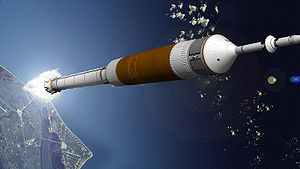
Ares I / Planlagte Ares I-opsendelser
Fremtidig opsendelse af Ares I / Orion
Ares I er en løfteraket som NASA var i gang med at udvikle, som en del af Constellation-programmet. NASA vil bruge Ares I til at opsende Orionfartøjet som skal bringe mennesker ud i rummet efter at rumfærgen blev taget ud af brug i 2011. Ares I var tidligere kendt som Crew Launch Vehicle eller CLV, uofficielt kaldes den for the Stick – pinden. Den større ubemandede Ares V er designet til at komplementere Ares I. Denne vil være fragtraketten i Constellationprogrammet. Det er dog ikke sikkert, at det bliver netop Ares-løfteraketterne, som kommer til at bære menneskeheden ud på de næste rumeventur. United Launch Alliance, et joint venture mellem the Boeing Company og Lockheed Martin, har præsenteret deres Delta IV Heavy rocket som et alternativ, da denne raket allerede eksisterer og bruges til at sende militære og civile satellitter i kredsløb. Ifølge producenterne er Delta-løfteraketten både sikrere og billigere end Ares I. NASAs ingeniører argumenterer til gengæld for, at Delta-systemet primært er egnet til lavt kredsløb om Jorden, mens Ares-systemet vil kunne tilpasses fremtidens større opgaver – rejser til månen og Mars.